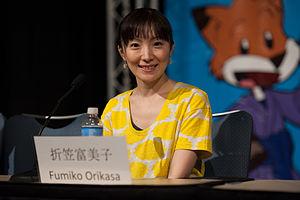
Fumiko Orikasa est une seiyū japonaise née le 27 décembre 1974 à Tōkyō. Elle est principalement connue pour son rôle de Rukia Kuchiki dans Bleach, Riza Hawkeye dans Fullmetal Alchemist